List of North Carolina militia units in the American Revolution

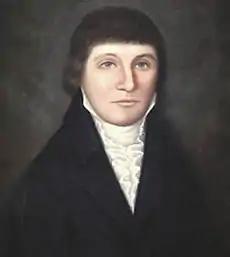
MG Richard Caswell, New Bern District Brigade and North Carolina Militia commander

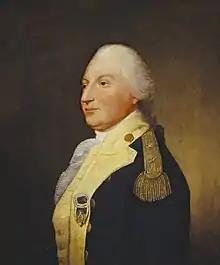
MG William Smallwood, 2nd North Carolina Militia commander

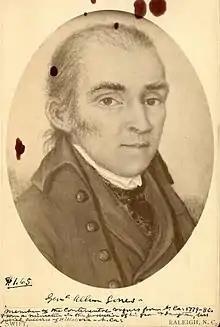
BG Allen Jones, Halifax District Brigade commander

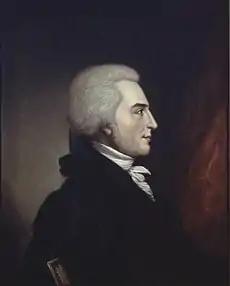
Col William Richardson Davie, Independent Corps of Light Horse commander

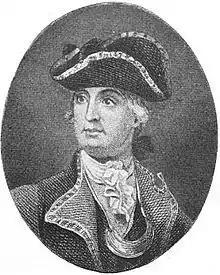
Col Robert Howe, Brunswick County Regiment commander

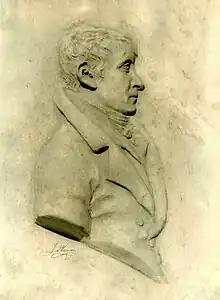
Col James Kenan, Duplin County Regiment commander

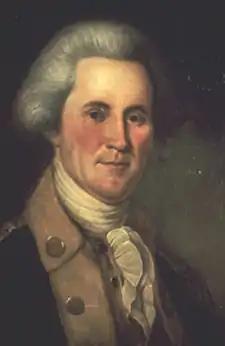
Col John Sevier, 3rd commander of the Washington County Regiment

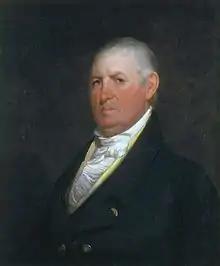
Col Isaac Shelby, Sullivan County Regiment commander

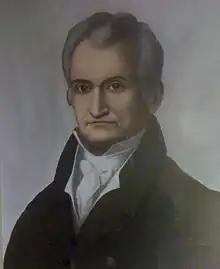
LTC William Polk, Polk's Regiment of Light Dragoons commander

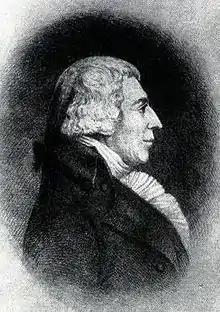
LTC Richard Dobbs Spaight of the Craven County Regiment

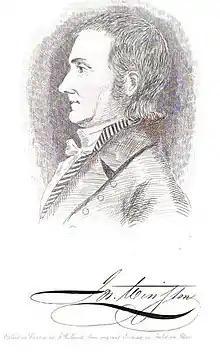
LTC Joseph Winston of the Surry County Regiment

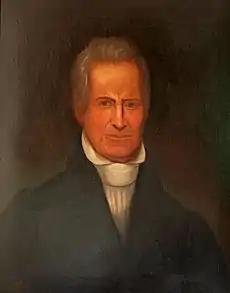
Maj Joseph Graham of the Lincoln County Regiment

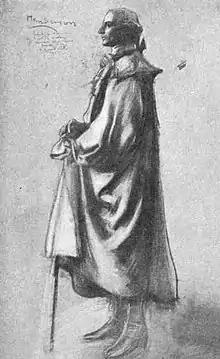
CPT Richard Henderson of the Granville County Regiment

The North Carolina militia units were first established in 1775 by the Third North Carolina Provincial Congress on the eve of the American Revolution. Initially, the militia units were centered on the 35 counties that then existed in the Province of North Carolina. The units fought against the British, Loyalists, and Cherokee Native Americans that aligned themselves with British forces. The units included military district brigades established in 1776, county regiments, four battalions, and one independent corps of light horse. Four regiments were located in counties that became part of the Southwest Territory in 1790 and later Tennessee in 1796. The size of brigades could be up to a few thousand volunteers. Brigades were commanded by a brigadier general. Regiments were commanded by a colonel and made up of a number of companies commanded by captains with about 50 men in each company. During engagements, one or more companies of regiments may have been involved in actions and commanded by the regimental or brigade commander. In 1778, Major General John Ashe was selected to command all North Carolina militia and State Troops. Brigade commanders reported to him. Separate from the North Carolina militia, the state provided 10 numbered regiments to the Continental Army that were referred to as the North Carolina Line.